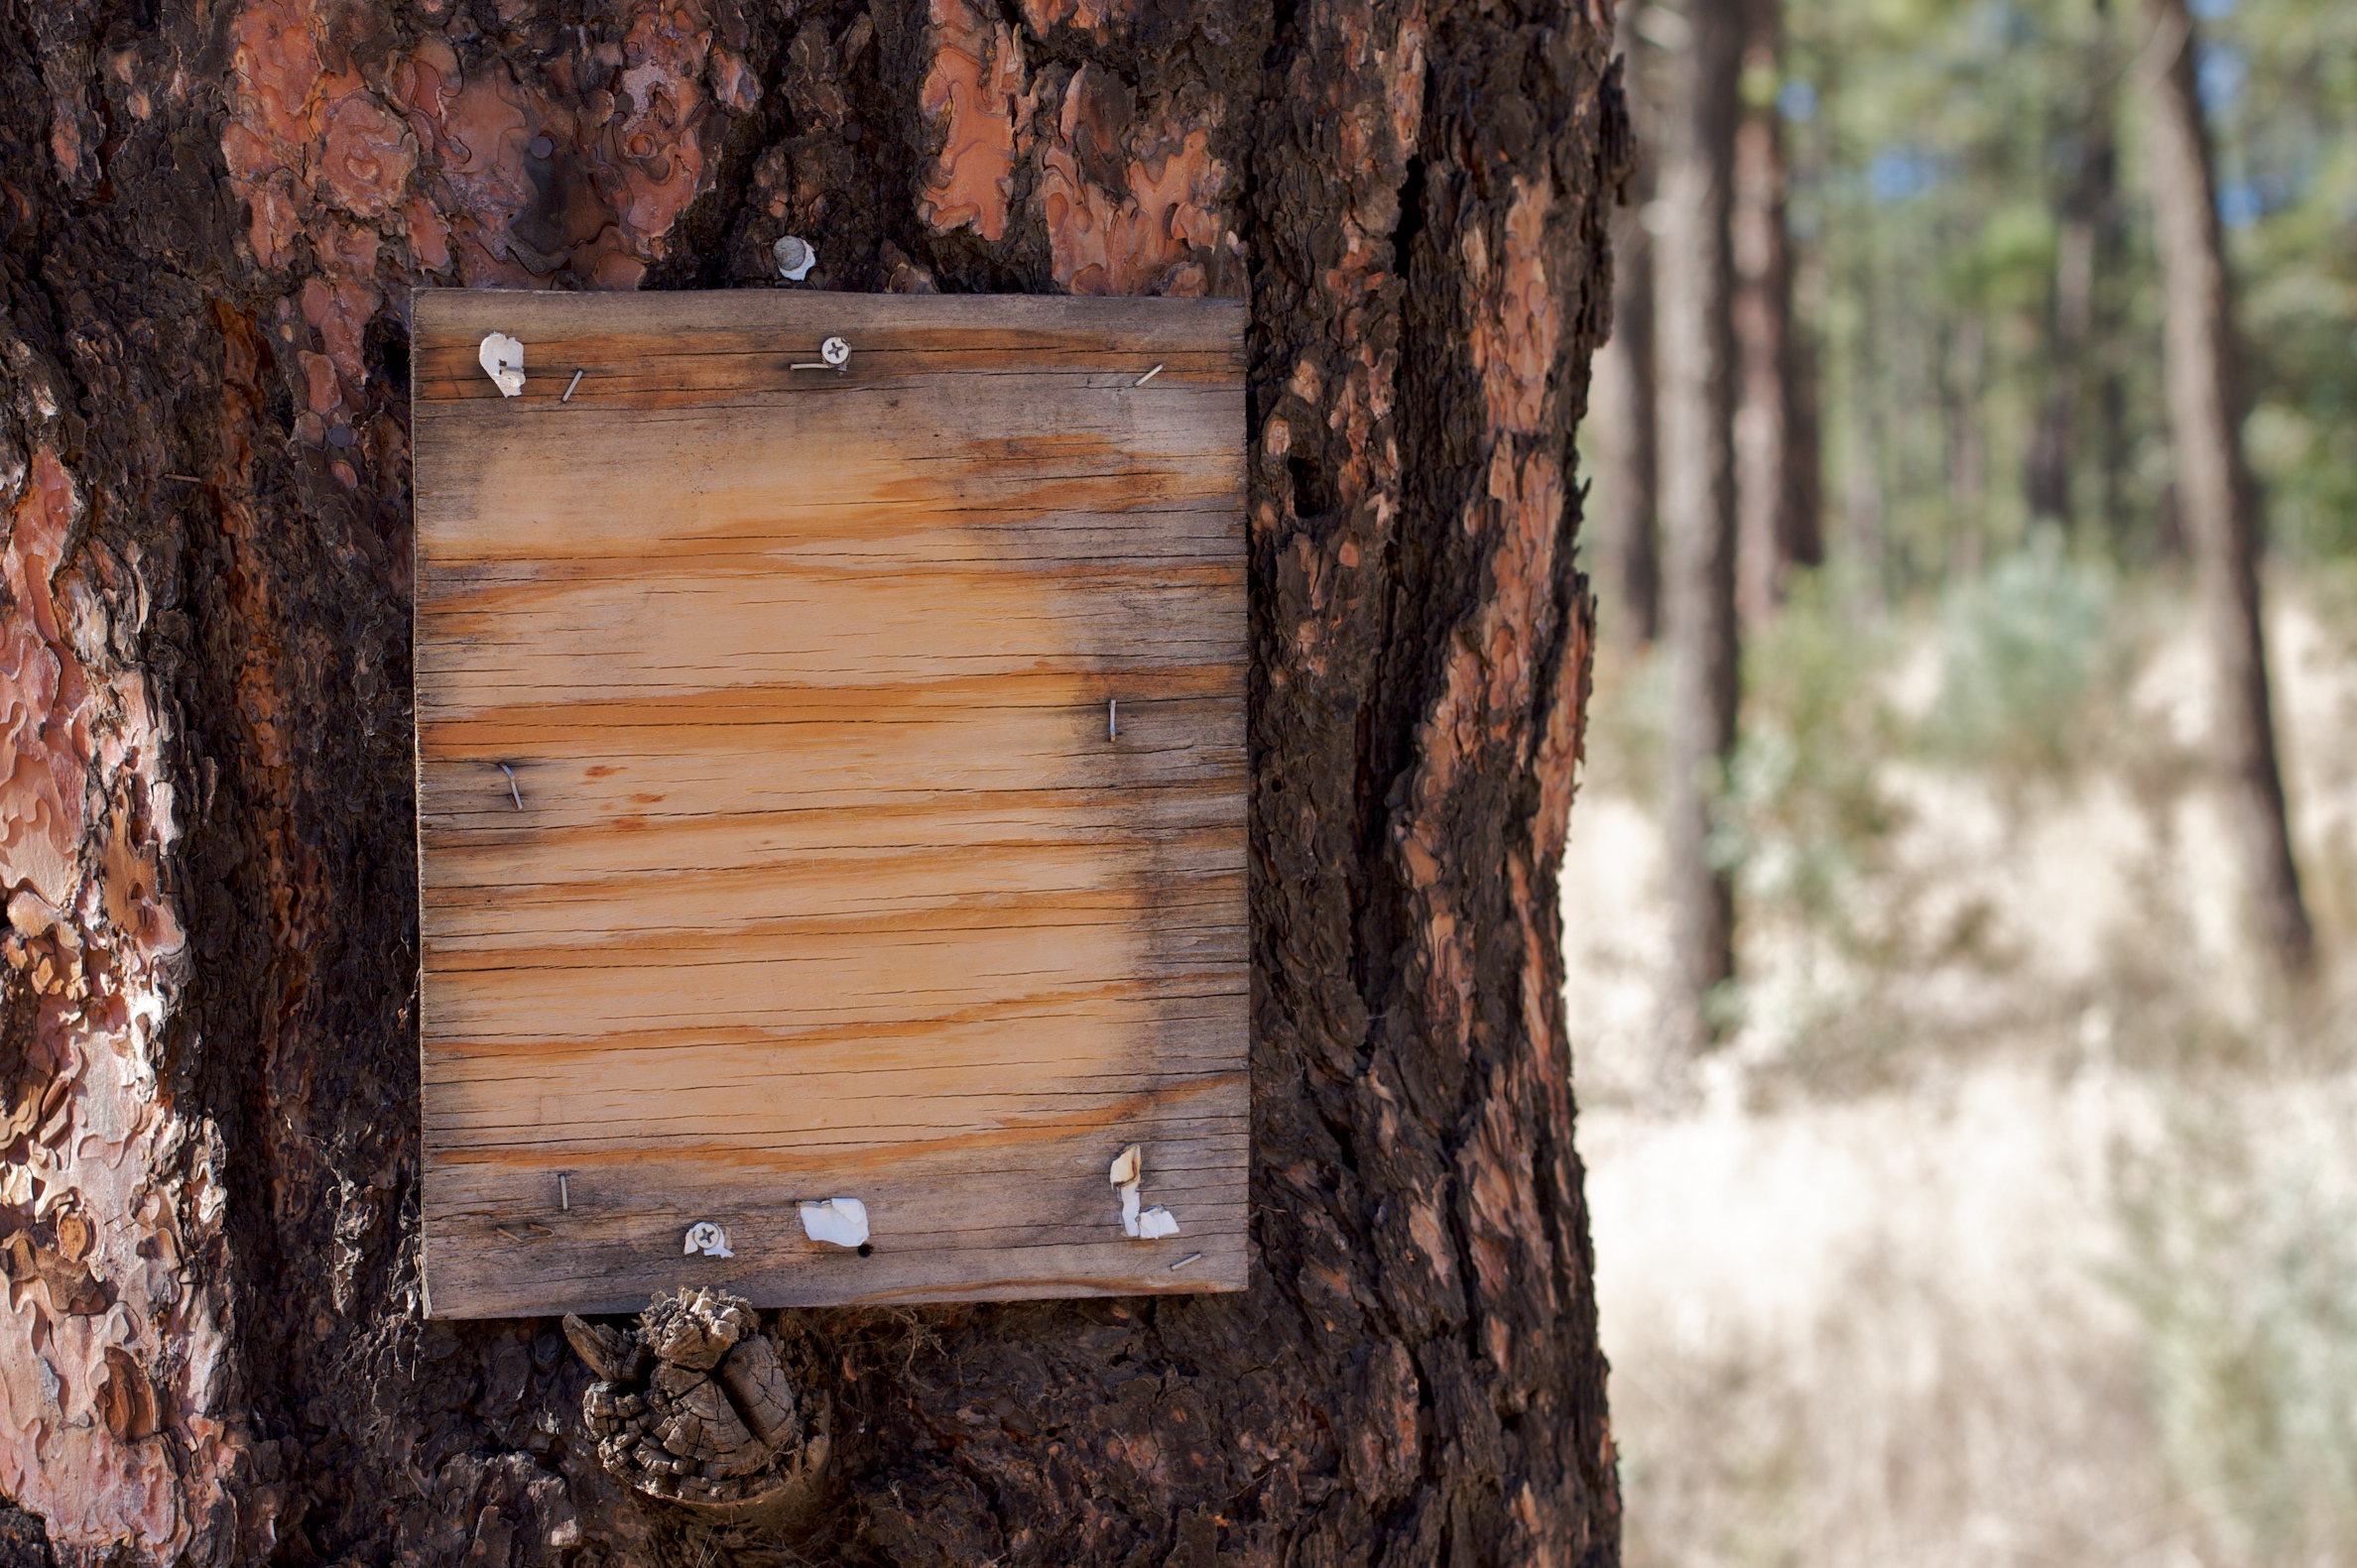
tree, nature, wood, leaf, trunk, autumn, outhouse, birdhouse, noticings, noticingsid4076163941, man made object